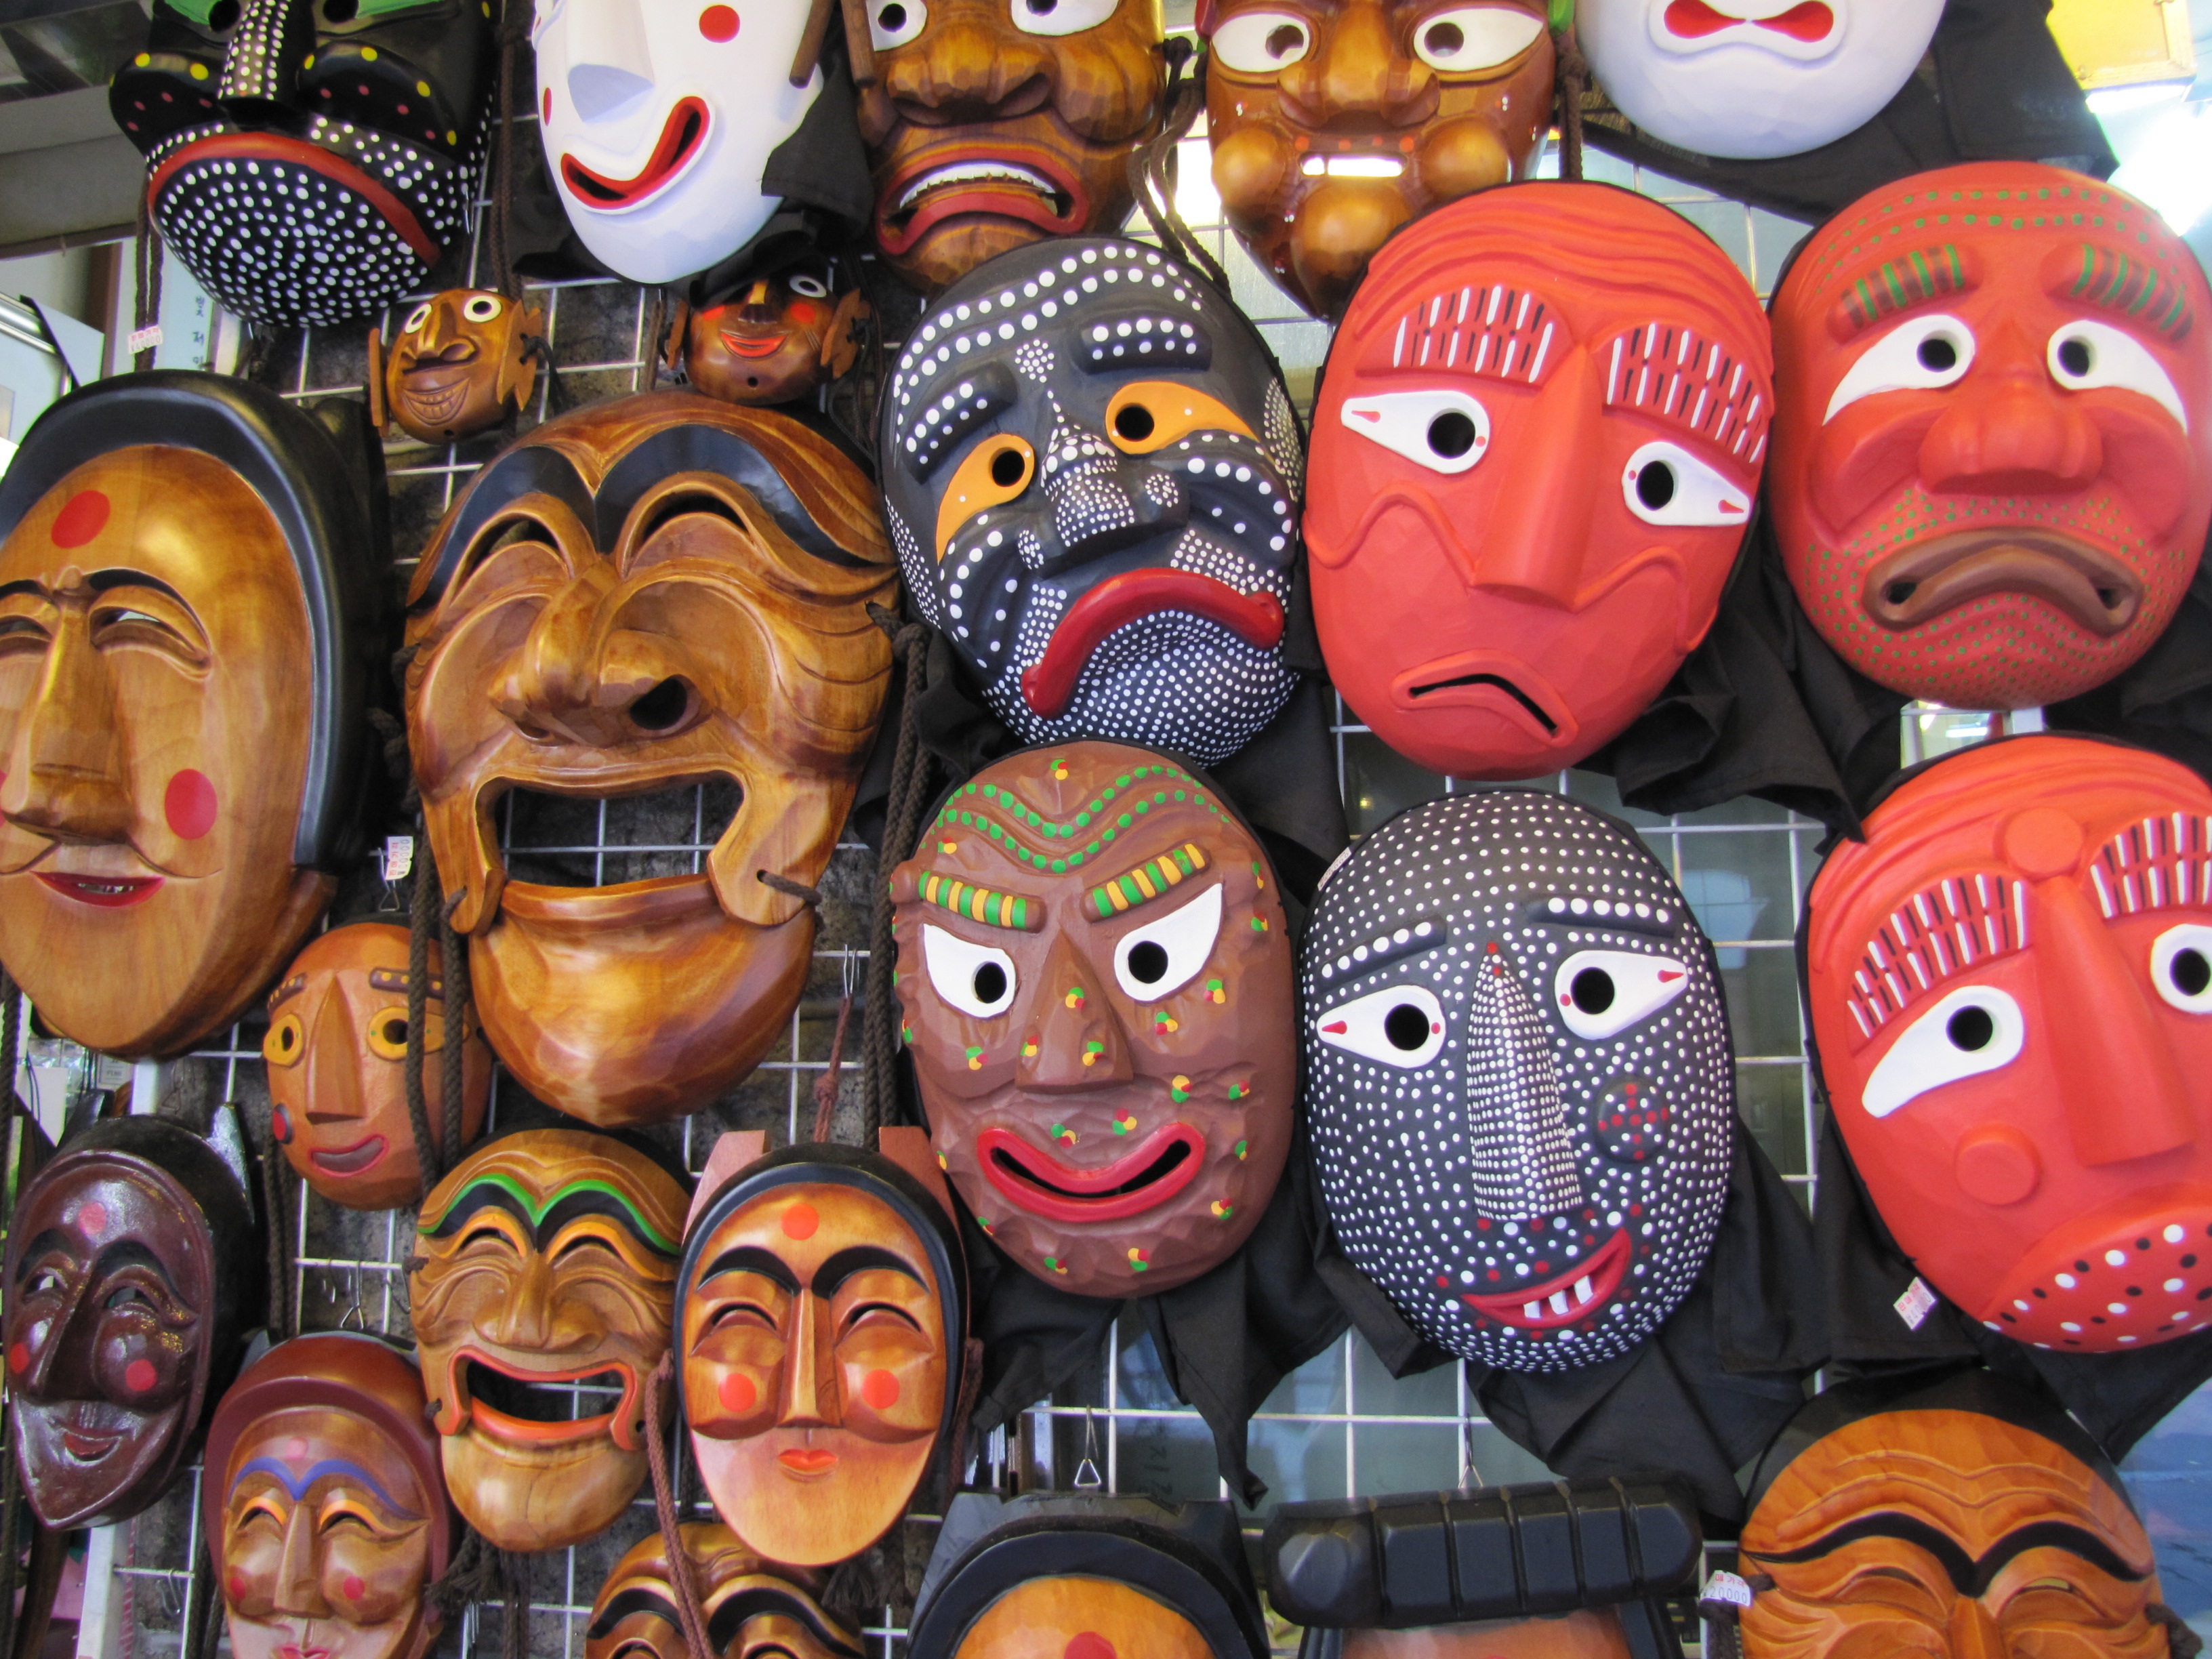
halloween, clothing, toy, smile, art, korea, mask, costume, traditional, tal, tourist destination, republic of korea, korea culture, insa dong, reporter heesoo jung, tourism gifts